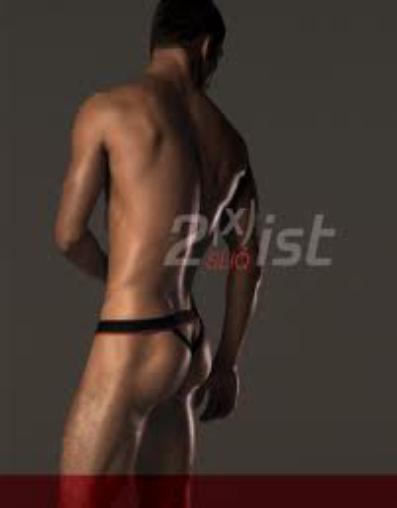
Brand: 2xist
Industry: Clothes